Alessandro Manzoni's thought and poetics

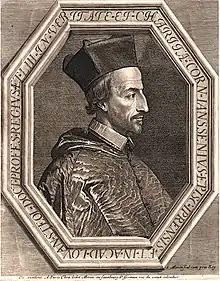
Bishop Cornelius Jansen, in an engraving by Jean Morin (17th century). With his "Augustinus" (published posthumously in 1640), the Dutch bishop sought a compromise between Catholic faith and Calvinist morality, provoking violent reactions from the Tridentine Catholic hierarchy.

The concept of Providence, i.e., the hand of God regulating history by inducing the hearts of men to conversion and a manifestation of the Divine learned from Bousset, is already openly manifested in the economy of "Cinque Maggio". After outlining Napoleon's arrogance, Manzoni abruptly moves on to his downfall (a "Magnificat" "backwards"), offering the reader a desolate, afflicted, depressed soul who manages to live only in his "Memoirs", which, however, fail to lift him up. Eventually "a valid hand came from Heaven" (vv. 87-88), which rescues Napoleon and brings him to rest in the peace of Paradise. Although some scholars have "criticized" this final intervention of God as a forced testimony of the author's Catholicism, in reality it is also a matter of responding to internal resonances: the weary hand of Napoleon is joined by the "valid hand" of God, "merciful" (v.90). From this it can be concretely inferred what Providential misfortune is: the apparent misfortune that may befall a person's life is not necessarily coming to harm, but may be the means of stimulating someone to conversion (Napoleon) or to the peace of the righteous (Ermengarda). In Napoleon's case, the fall from grace, sorrow and finally death are the fertile ground through which Napoleon understands his mistakes, and can redeem himself in the depths of his consciousness before God.